A. N. Murthy Rao

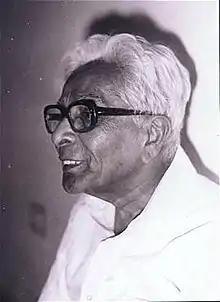

Akkihebbalu Narasimha Murthy Rao (16 June 1900 – 23 August 2003) was an Indian writer. He wrote in Kannada.